Katherine Anne Porter

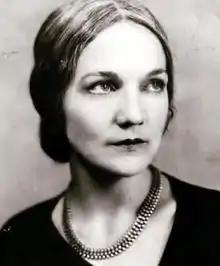
Porter in 1930

Katherine Anne Porter (May 15, 1890 – September 18, 1980) was an American journalist, essayist, short story writer, novelist, poet, and political activist. Her 1962 novel "Ship of Fools" was the best-selling novel in the United States that year, but her short stories received much more critical acclaim. In 1966, she was awarded the Pulitzer Prize for Fiction and the U.S. National Book Award for "The Collected Stories of Katherine Anne Porter."